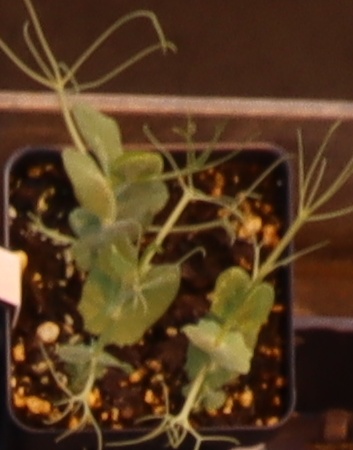
Label: Field Pea